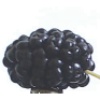
Label: Mulberry 1